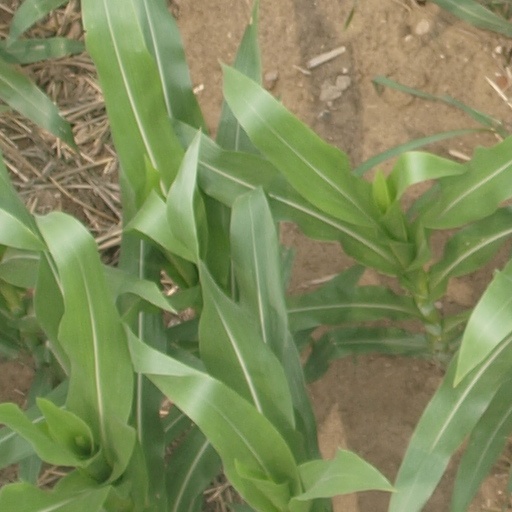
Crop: maize; corn